Bob Boyd (American football)

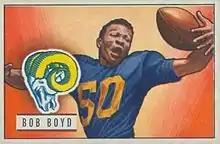
Boyd on a 1951 Bowman football card

Robert Barrett Boyd (March 7, 1928 – May 14, 2009) was an American professional football player who was an end and defensive back for eight seasons with the Los Angeles Rams of the National Football League (NFL). His most spectacular season was in 1954, when he caught 53 passes for 1,212 yards and 6 touchdowns.